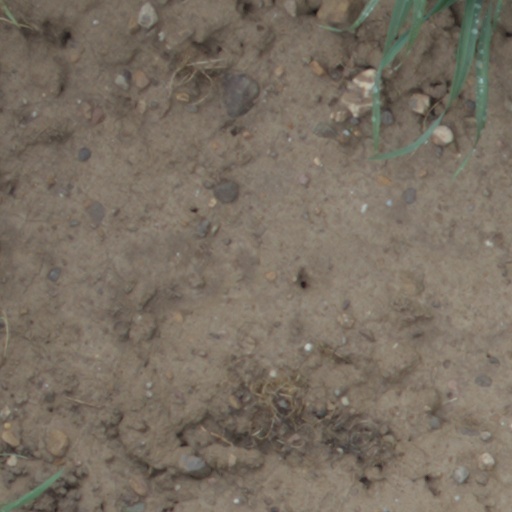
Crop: wheat